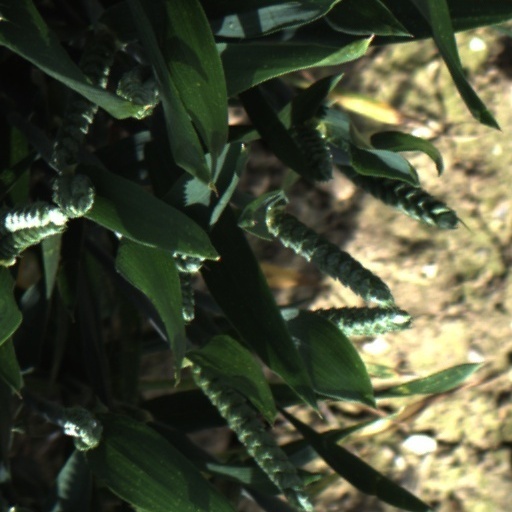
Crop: wheat